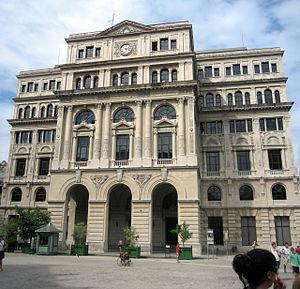
L’architecture cubaine fait référence aux bâtiments, aux structures et à l'histoire architecturale de la nation insulaire cubaine, des Caraïbes. Le mélange unique d'influences culturelles et artistiques, au cours de l'histoire, a fait de Cuba un pays réputé pour son architecture éclectique et diversifiée, qui peut être définie comme une fusion unique de nombreux styles architecturaux, bien étudiés, du monde entier.